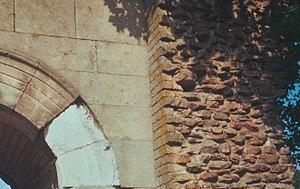
Date
En architecture, le mot appareil, ou opus en latin, est un terme qui désigne la façon dont les moellons, les pierres de taille ou les briques sont assemblés dans la maçonnerie.